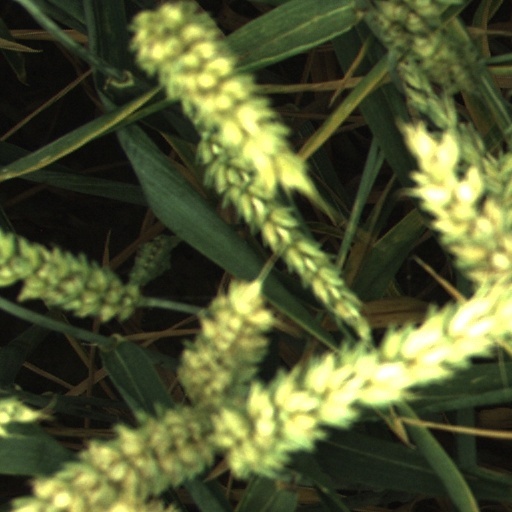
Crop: wheat